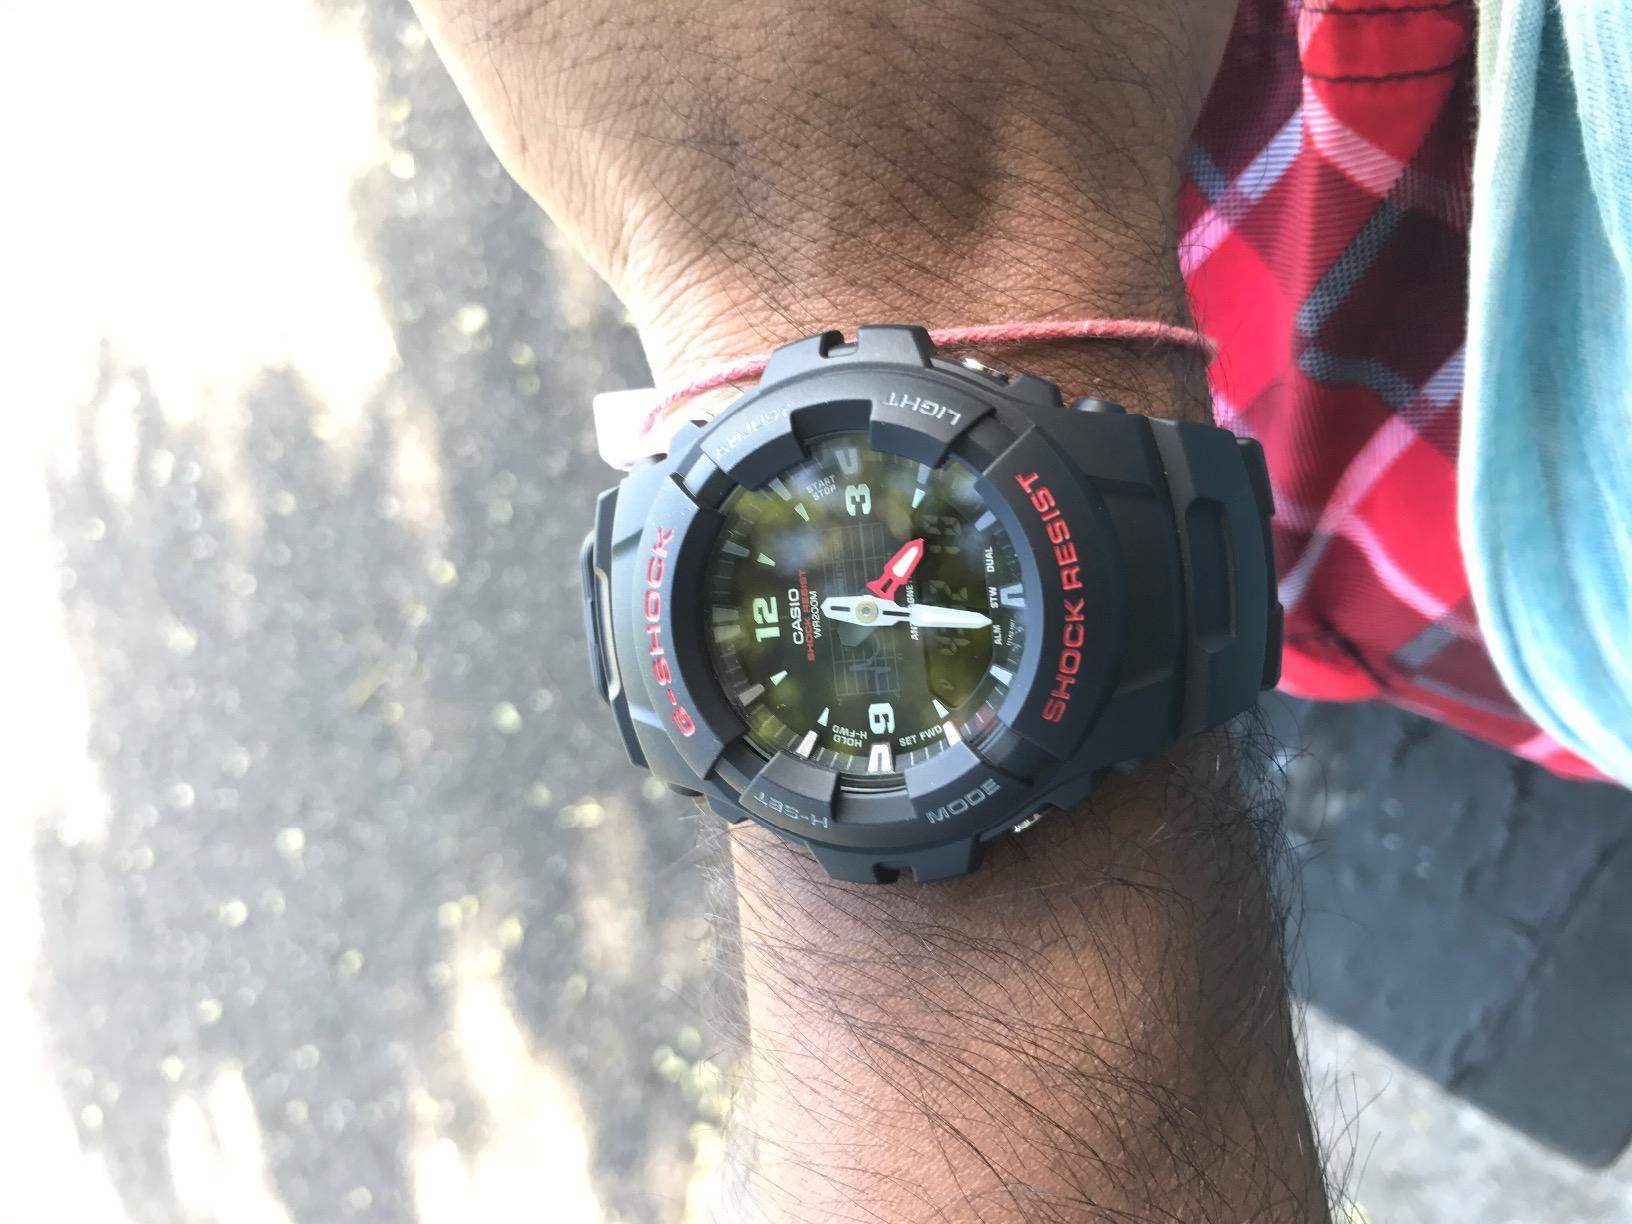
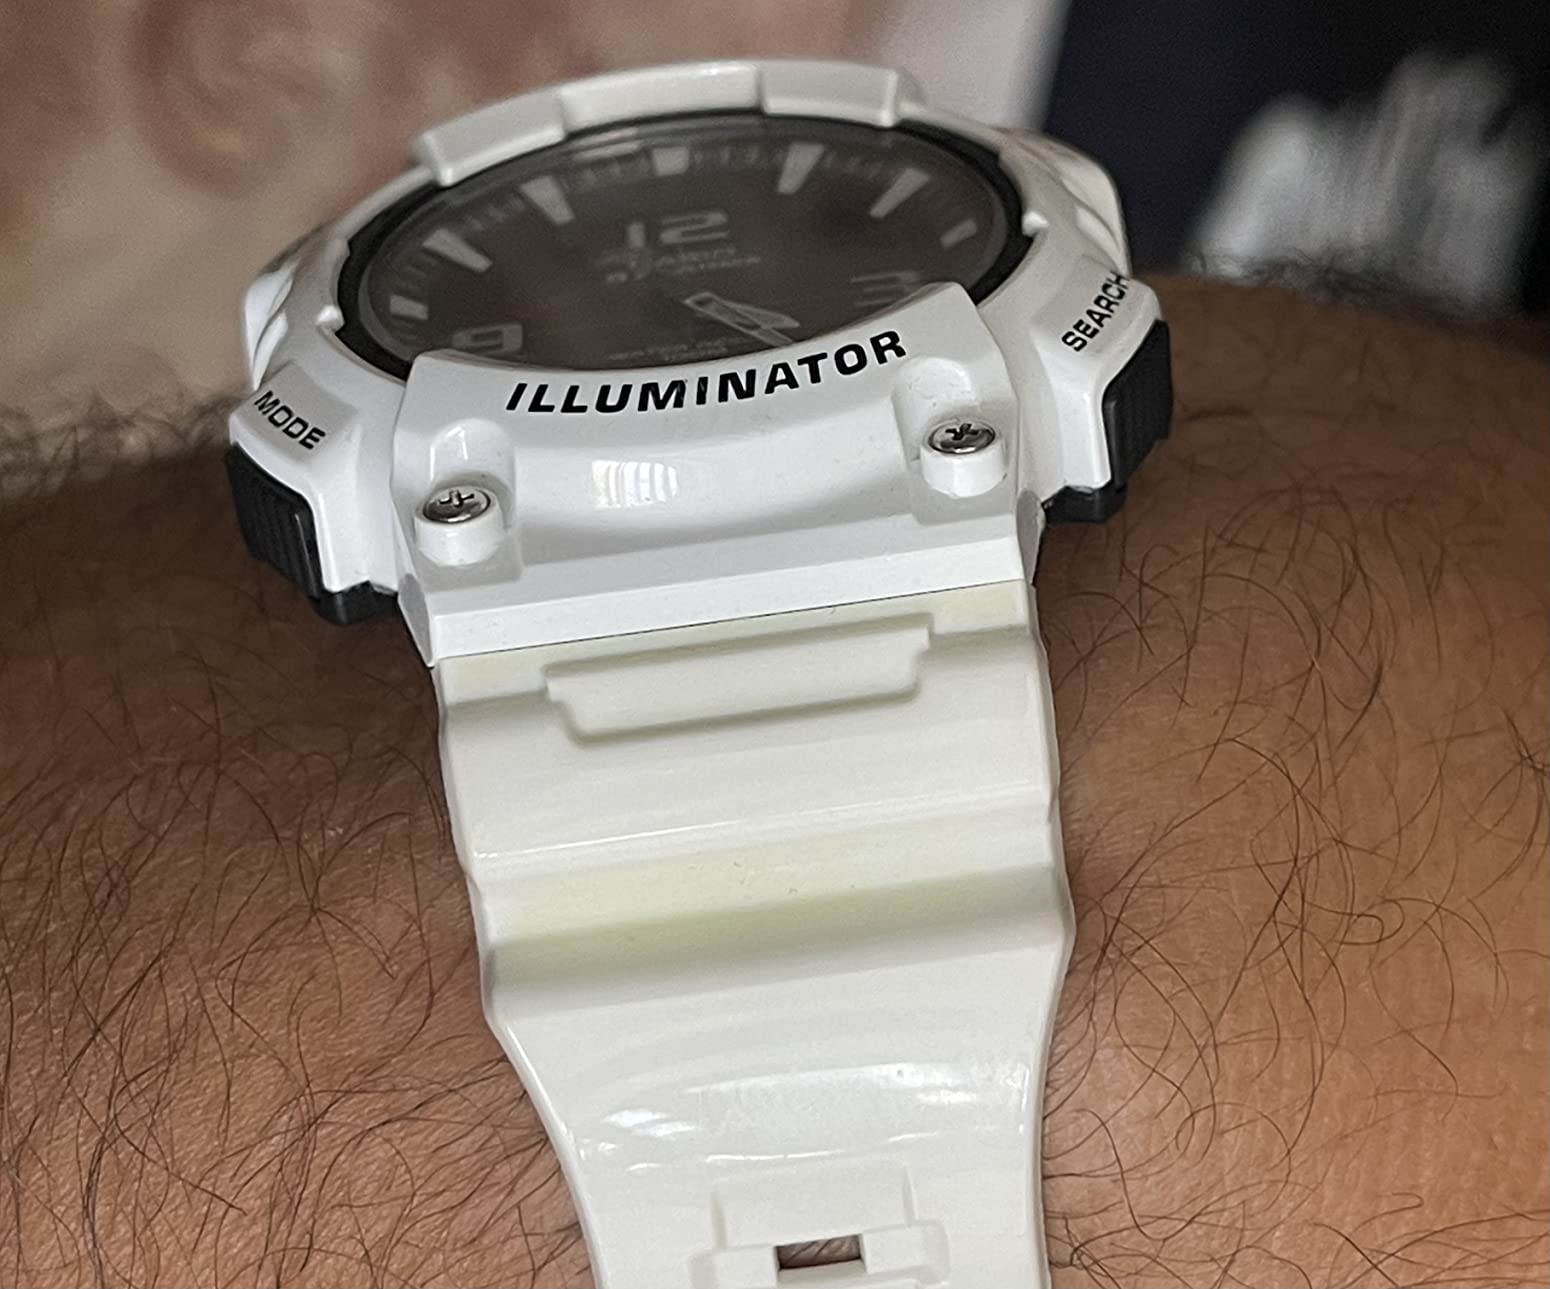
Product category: accessories_watch
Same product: no